Pierre Boulez

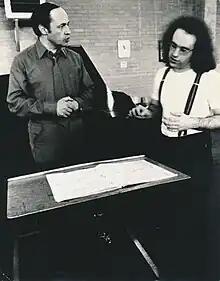
Boulez rehearsing with the pianist Roger Woodward for a BBC Symphony Orchestra concert in 1972

In 1954, with the financial backing of Barrault and Renaud, Boulez started a series of concerts at the Petit Marigny theatre, which became known as the Domaine musical. The concerts focused initially on three areas: pre-war classics still unfamiliar in Paris (such as Bartók and Webern), works by the new generation (Stockhausen, Nono) and neglected masters from the past (Machaut, Gesualdo)—although the last category fell away in subsequent seasons, in part because of the difficulty of finding musicians with experience of playing early music. Boulez proved an energetic and accomplished administrator and the concerts were an immediate success. They attracted musicians, painters and writers, as well as fashionable society, but they were so expensive that Boulez had to turn to wealthy patrons for support.